Sabrina Santamaria

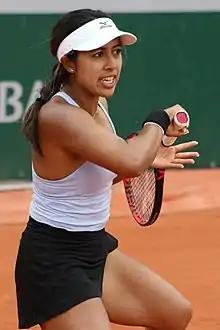
Santamaria at the 2021 French Open

Sabrina Ashley Vida Santamaria (born February 24, 1993) is an American tennis player. She has a career-high singles ranking of world No. 384, achieved June 2016, and a best WTA doubles ranking of No. 53, set on 12 August 2019.